Eye-gouging (rugby union)

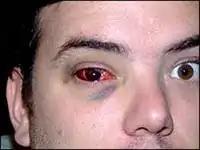
Clarence Harding after a severe eye gouge

As well as many cases involving professional rugby union, the case of Clarence Harding, an amateur player, has received considerable coverage due to the extreme damage caused to his eye. Harding was left without sight in his right eye and can no longer play rugby, and the injury has affected his livelihood and has since had the eye removed due to the pain. Matt Iles, the player alleged to have injured Harding, was found not guilty by the RFU as they could not determine which player was responsible. However, Maidstone RFC were fined £2,000 and deducted 50 points after being found "guilty of conduct prejudicial to the interests of the game". The incident was also investigated by Kent Police but no criminal charges were brought against Maidstone or Iles due to insufficient evidence.